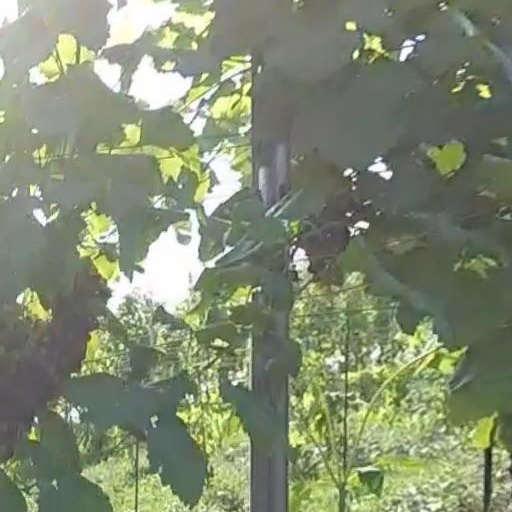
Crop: grape